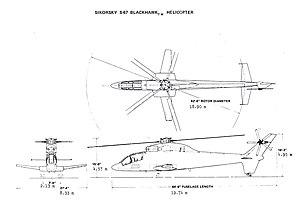
Plan 3 vues du Sikorsky S-67.
Le Sikorsky S-67 Blackhawk était un prototype d’hélicoptère d'attaque, construit en 1970 sur fonds privés par Sikorsky Aircraft Corporation. Biplace en tandem, conçu autour des systèmes de rotor et de transmission du Sikorsky S-61, il a été conçu pour le rôle d’hélicoptère d’attaque ou pour transporter jusqu'à huit soldats au combat.